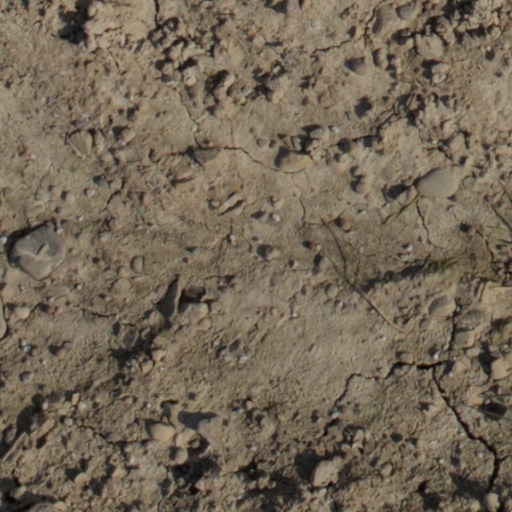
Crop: wheat